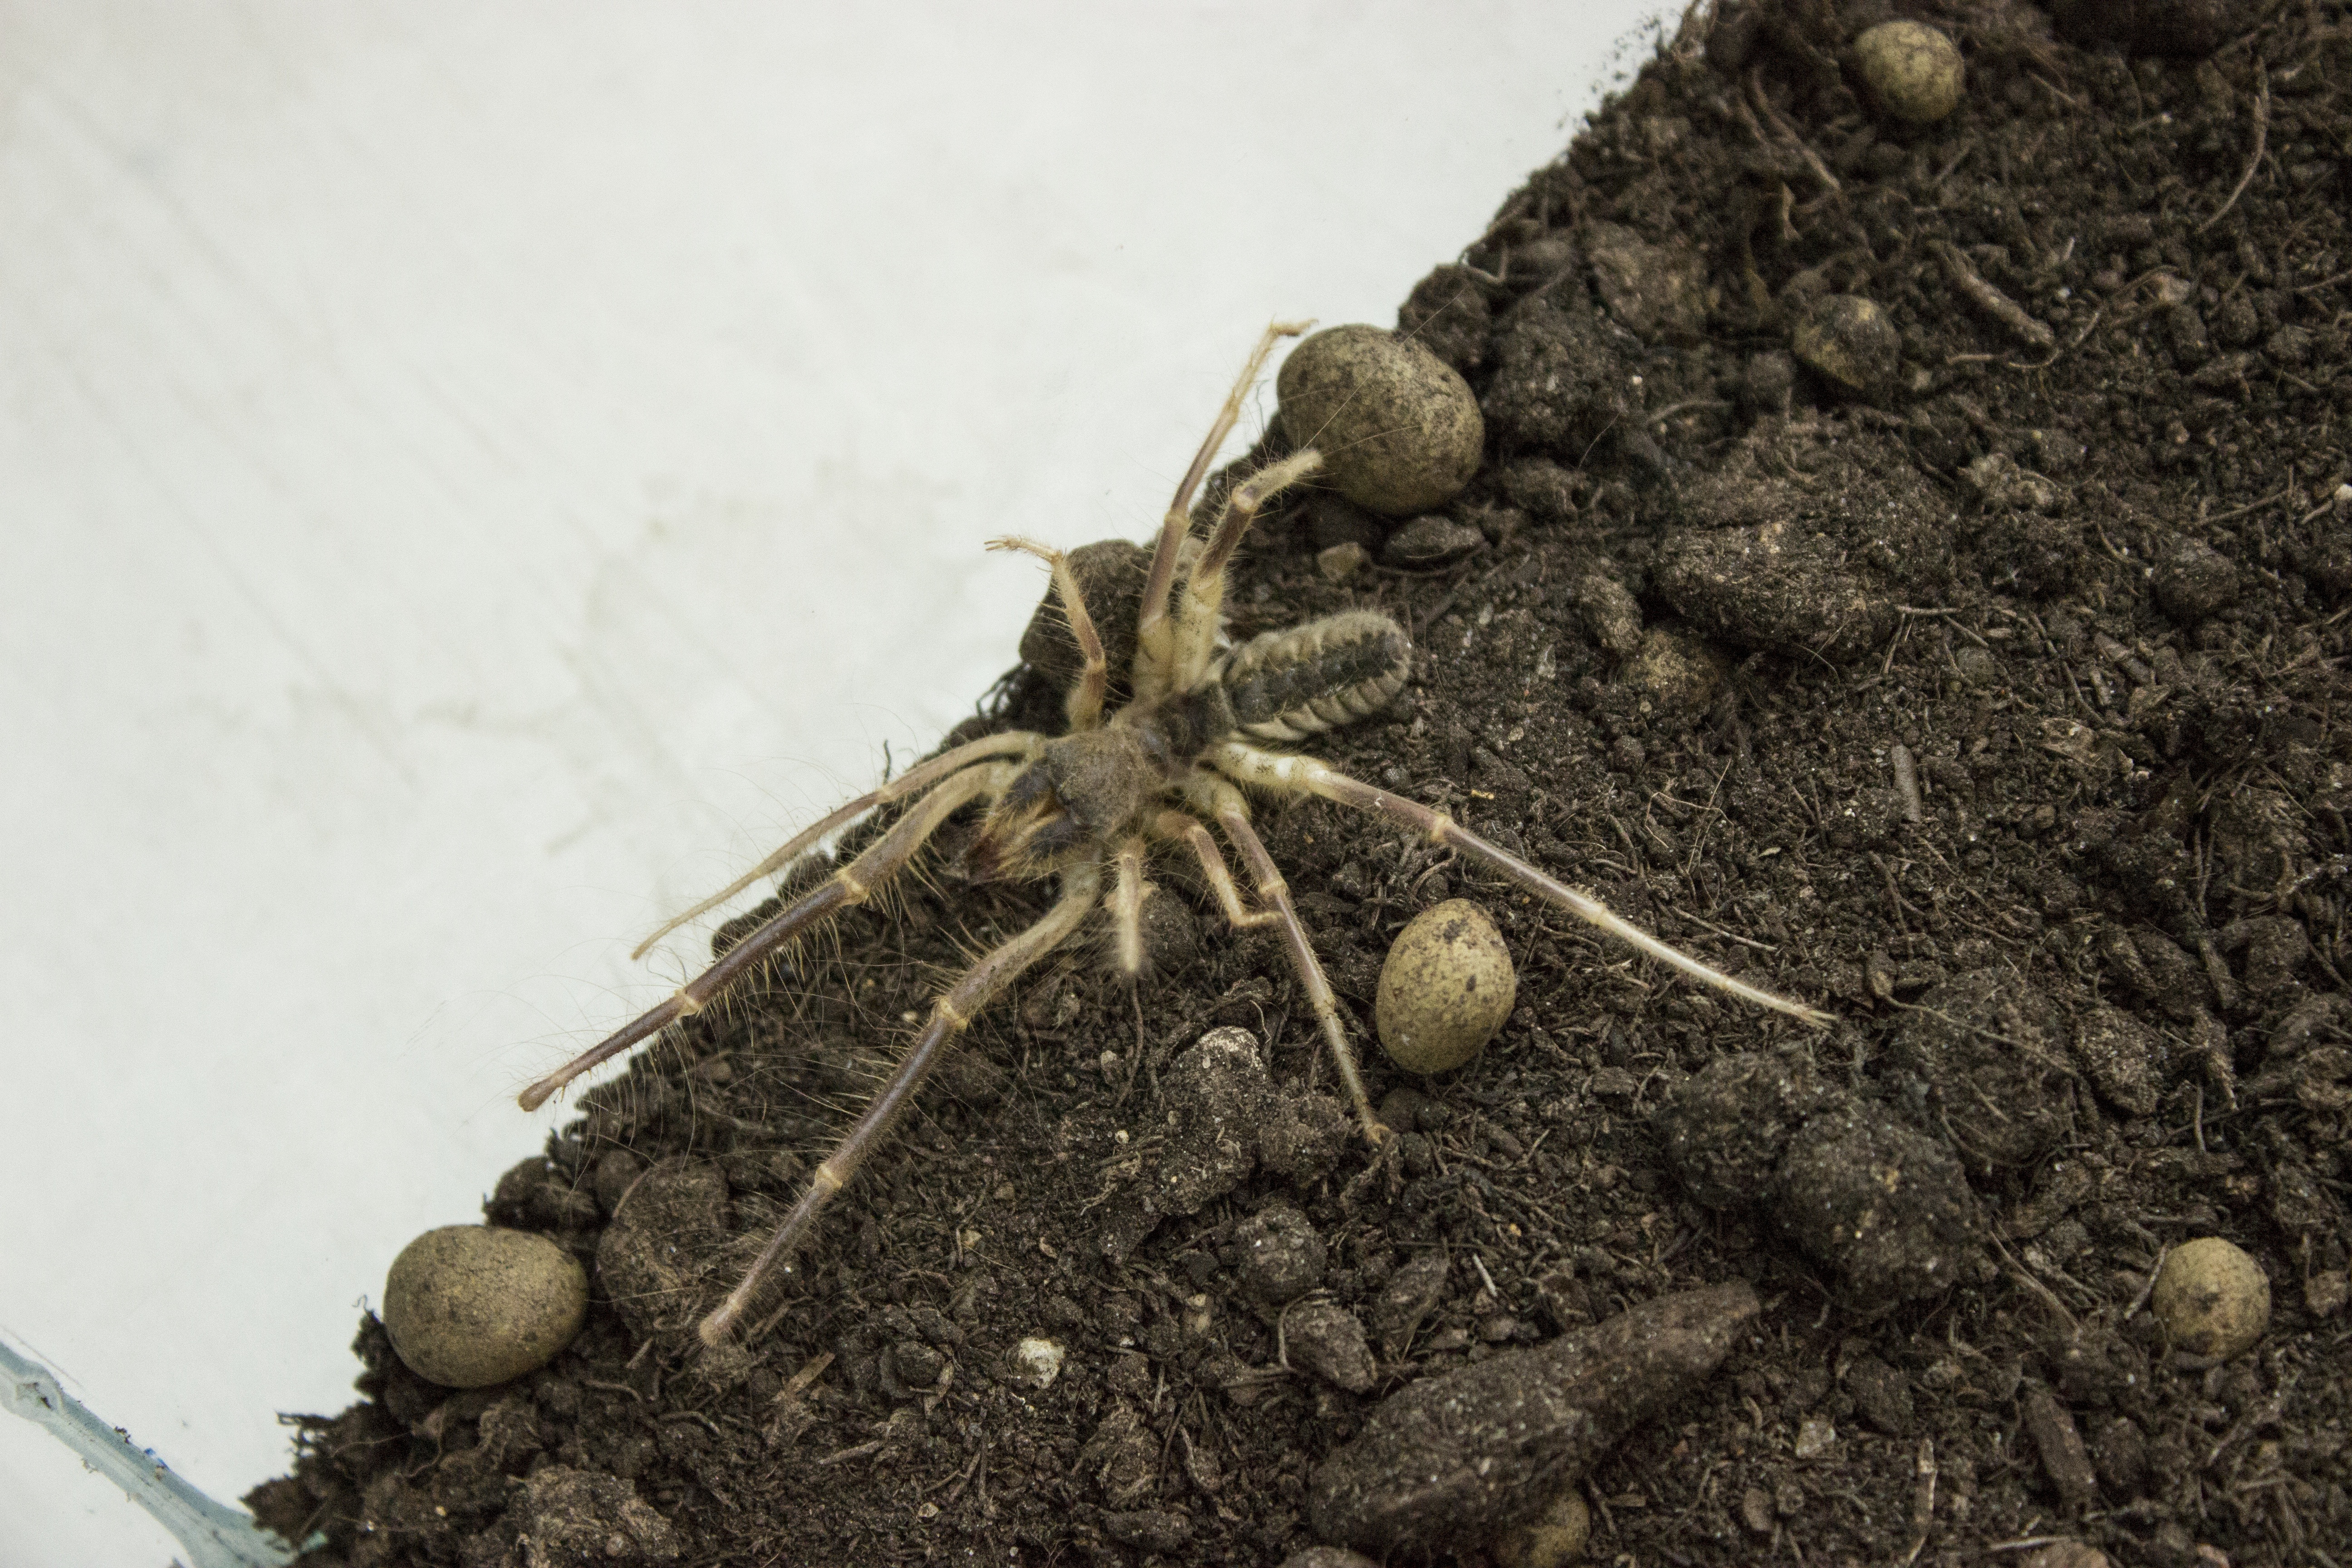
leaf, insect, soil, fauna, invertebrate, close up, spider, macro photography, paukoobraznoe, solifuge, phalanx, camel spider, galeodidae, bihorki, solifuge vulgaris